Bill Windley

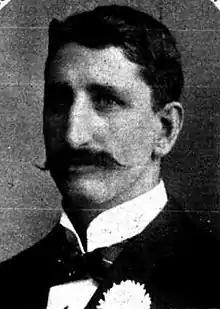
Windley in 1899

William Dean Windley (28 August 1868 – 30 August 1953) was an Australian rules footballer who played with South Melbourne in the Victorian Football League (VFL).